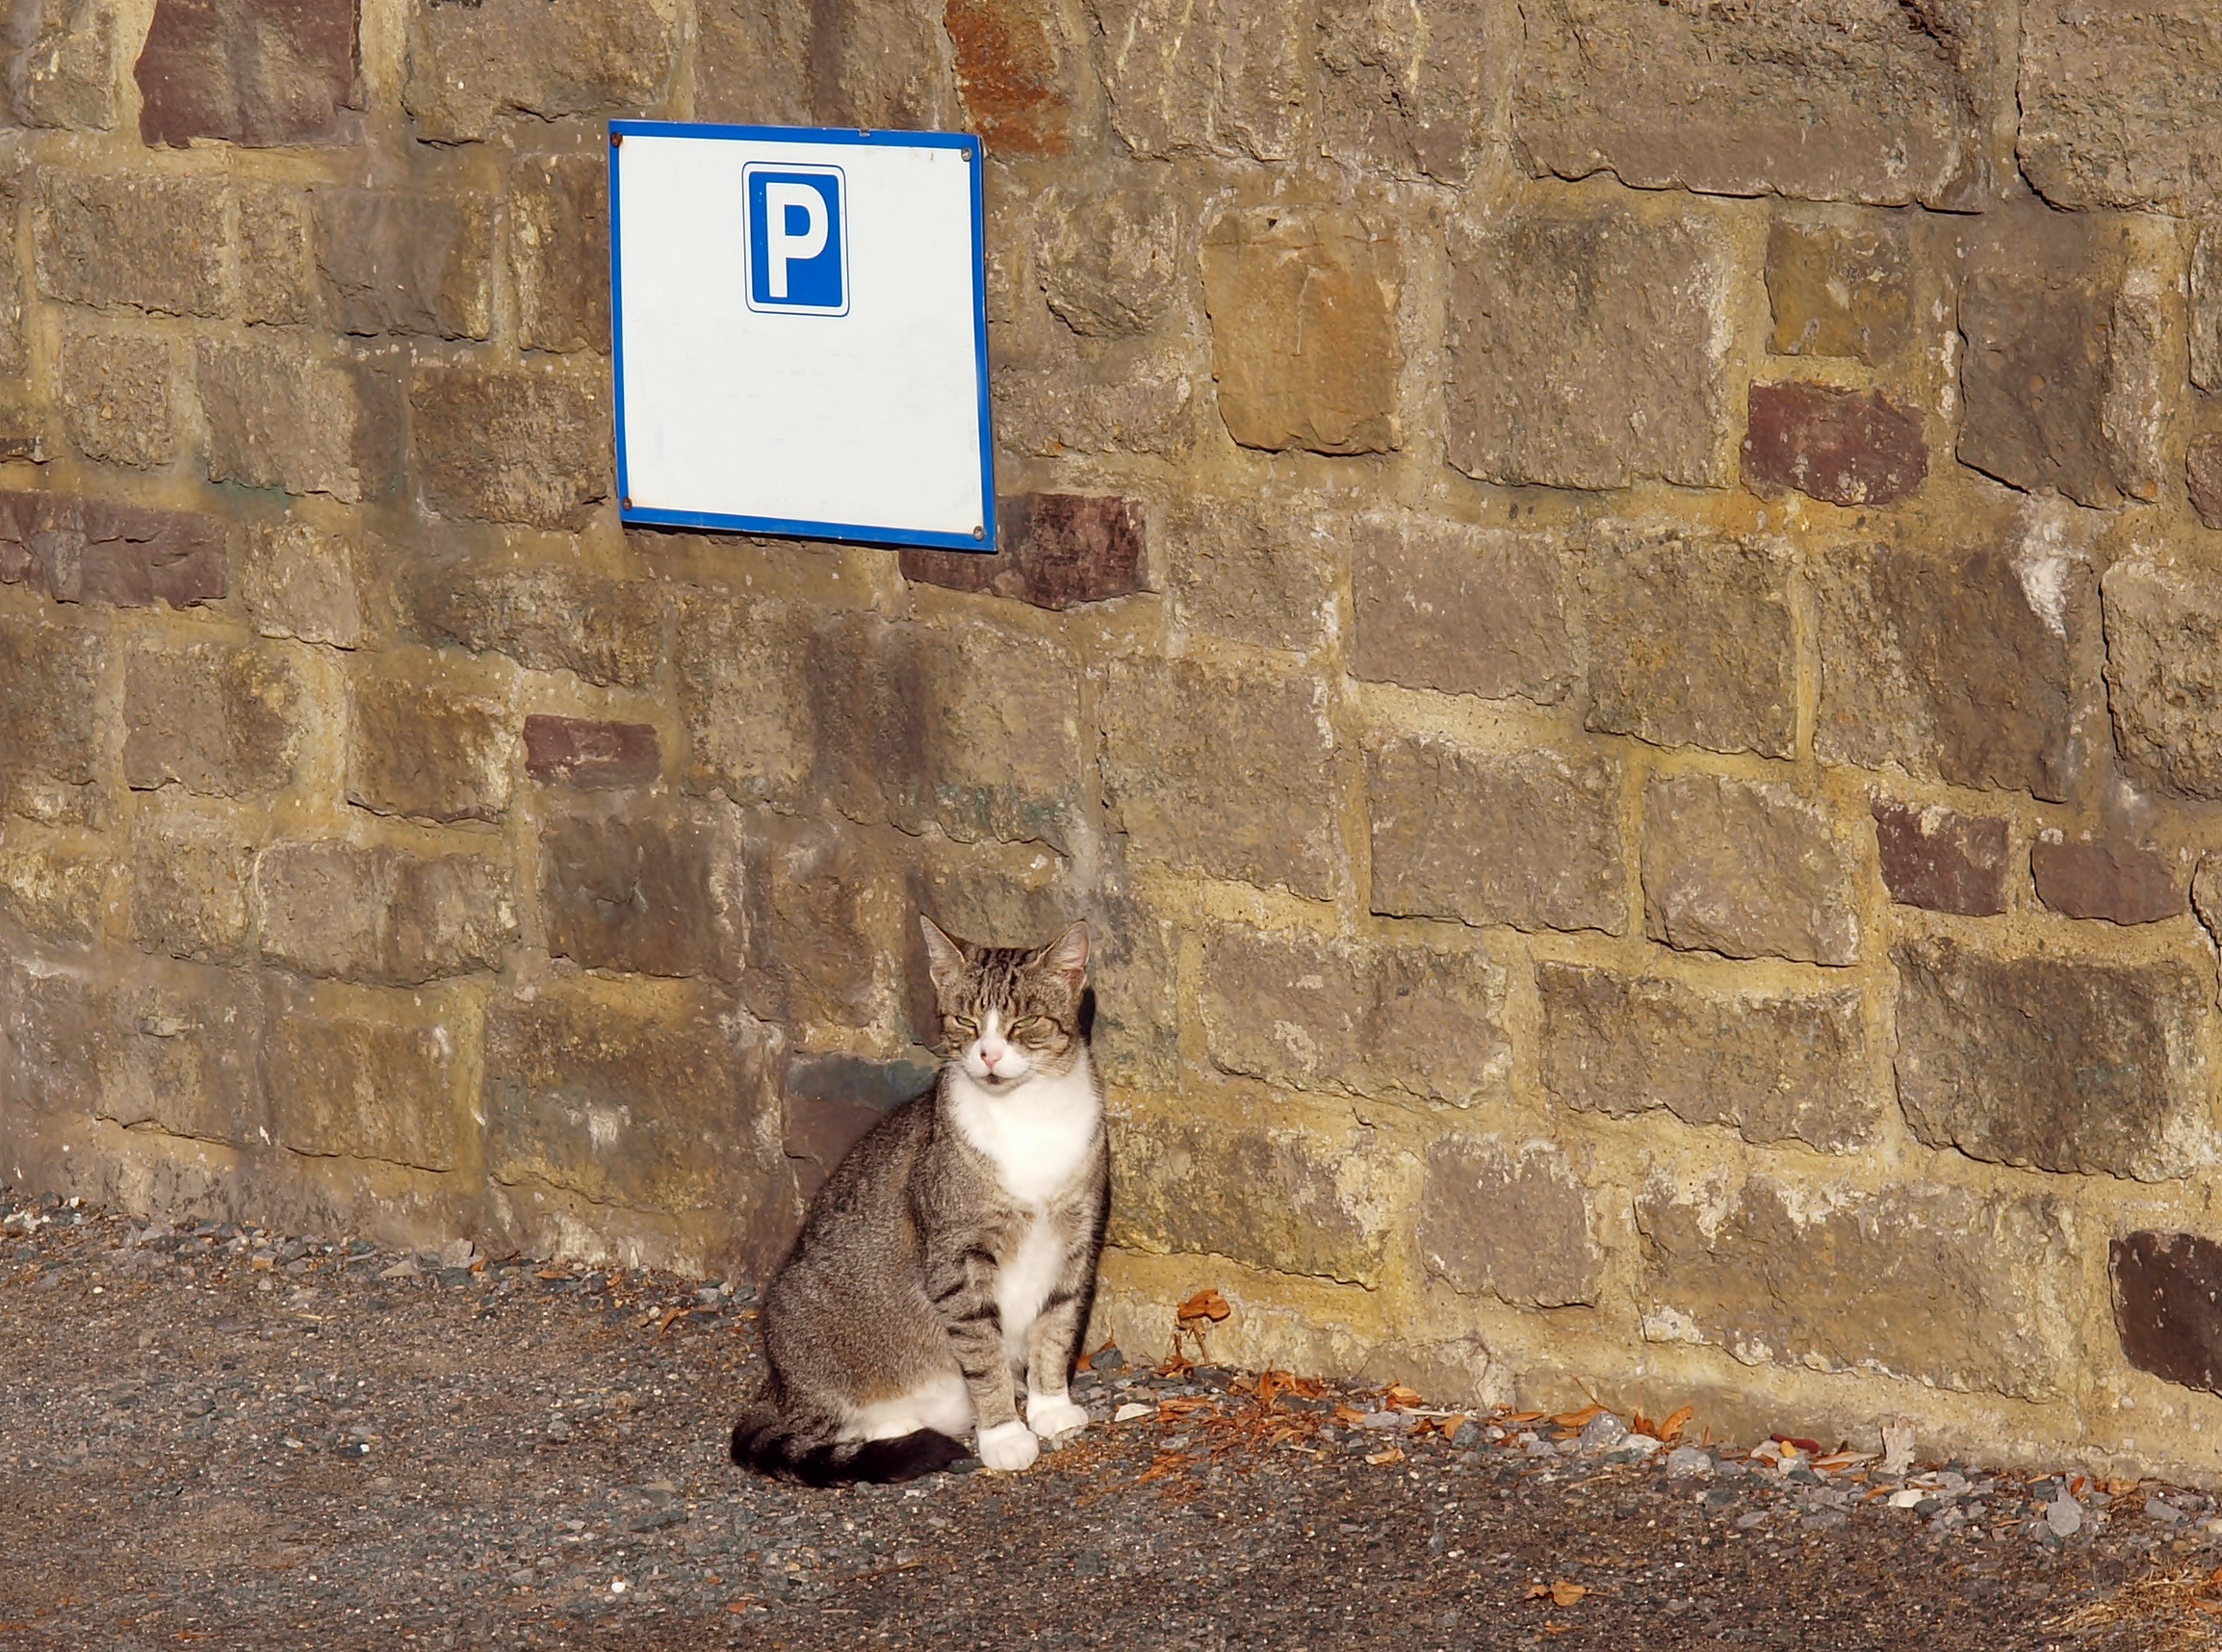
nature, animal, wall, live, cat, mammal, vertebrate, small to medium sized cats, cat like mammal